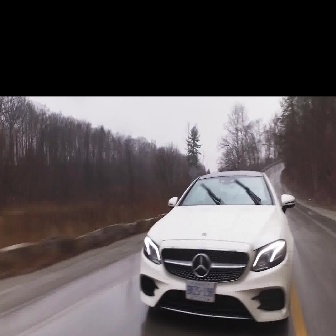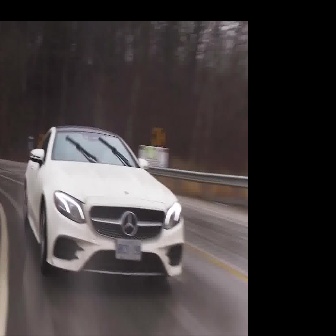
  Please identify the target specified by the bounding box [138,169,295,326] in the first image and locate it in the second image. Return the coordinates in [x_min,y_min,x_max,y_max] format.
Answer: [24,124,184,284]